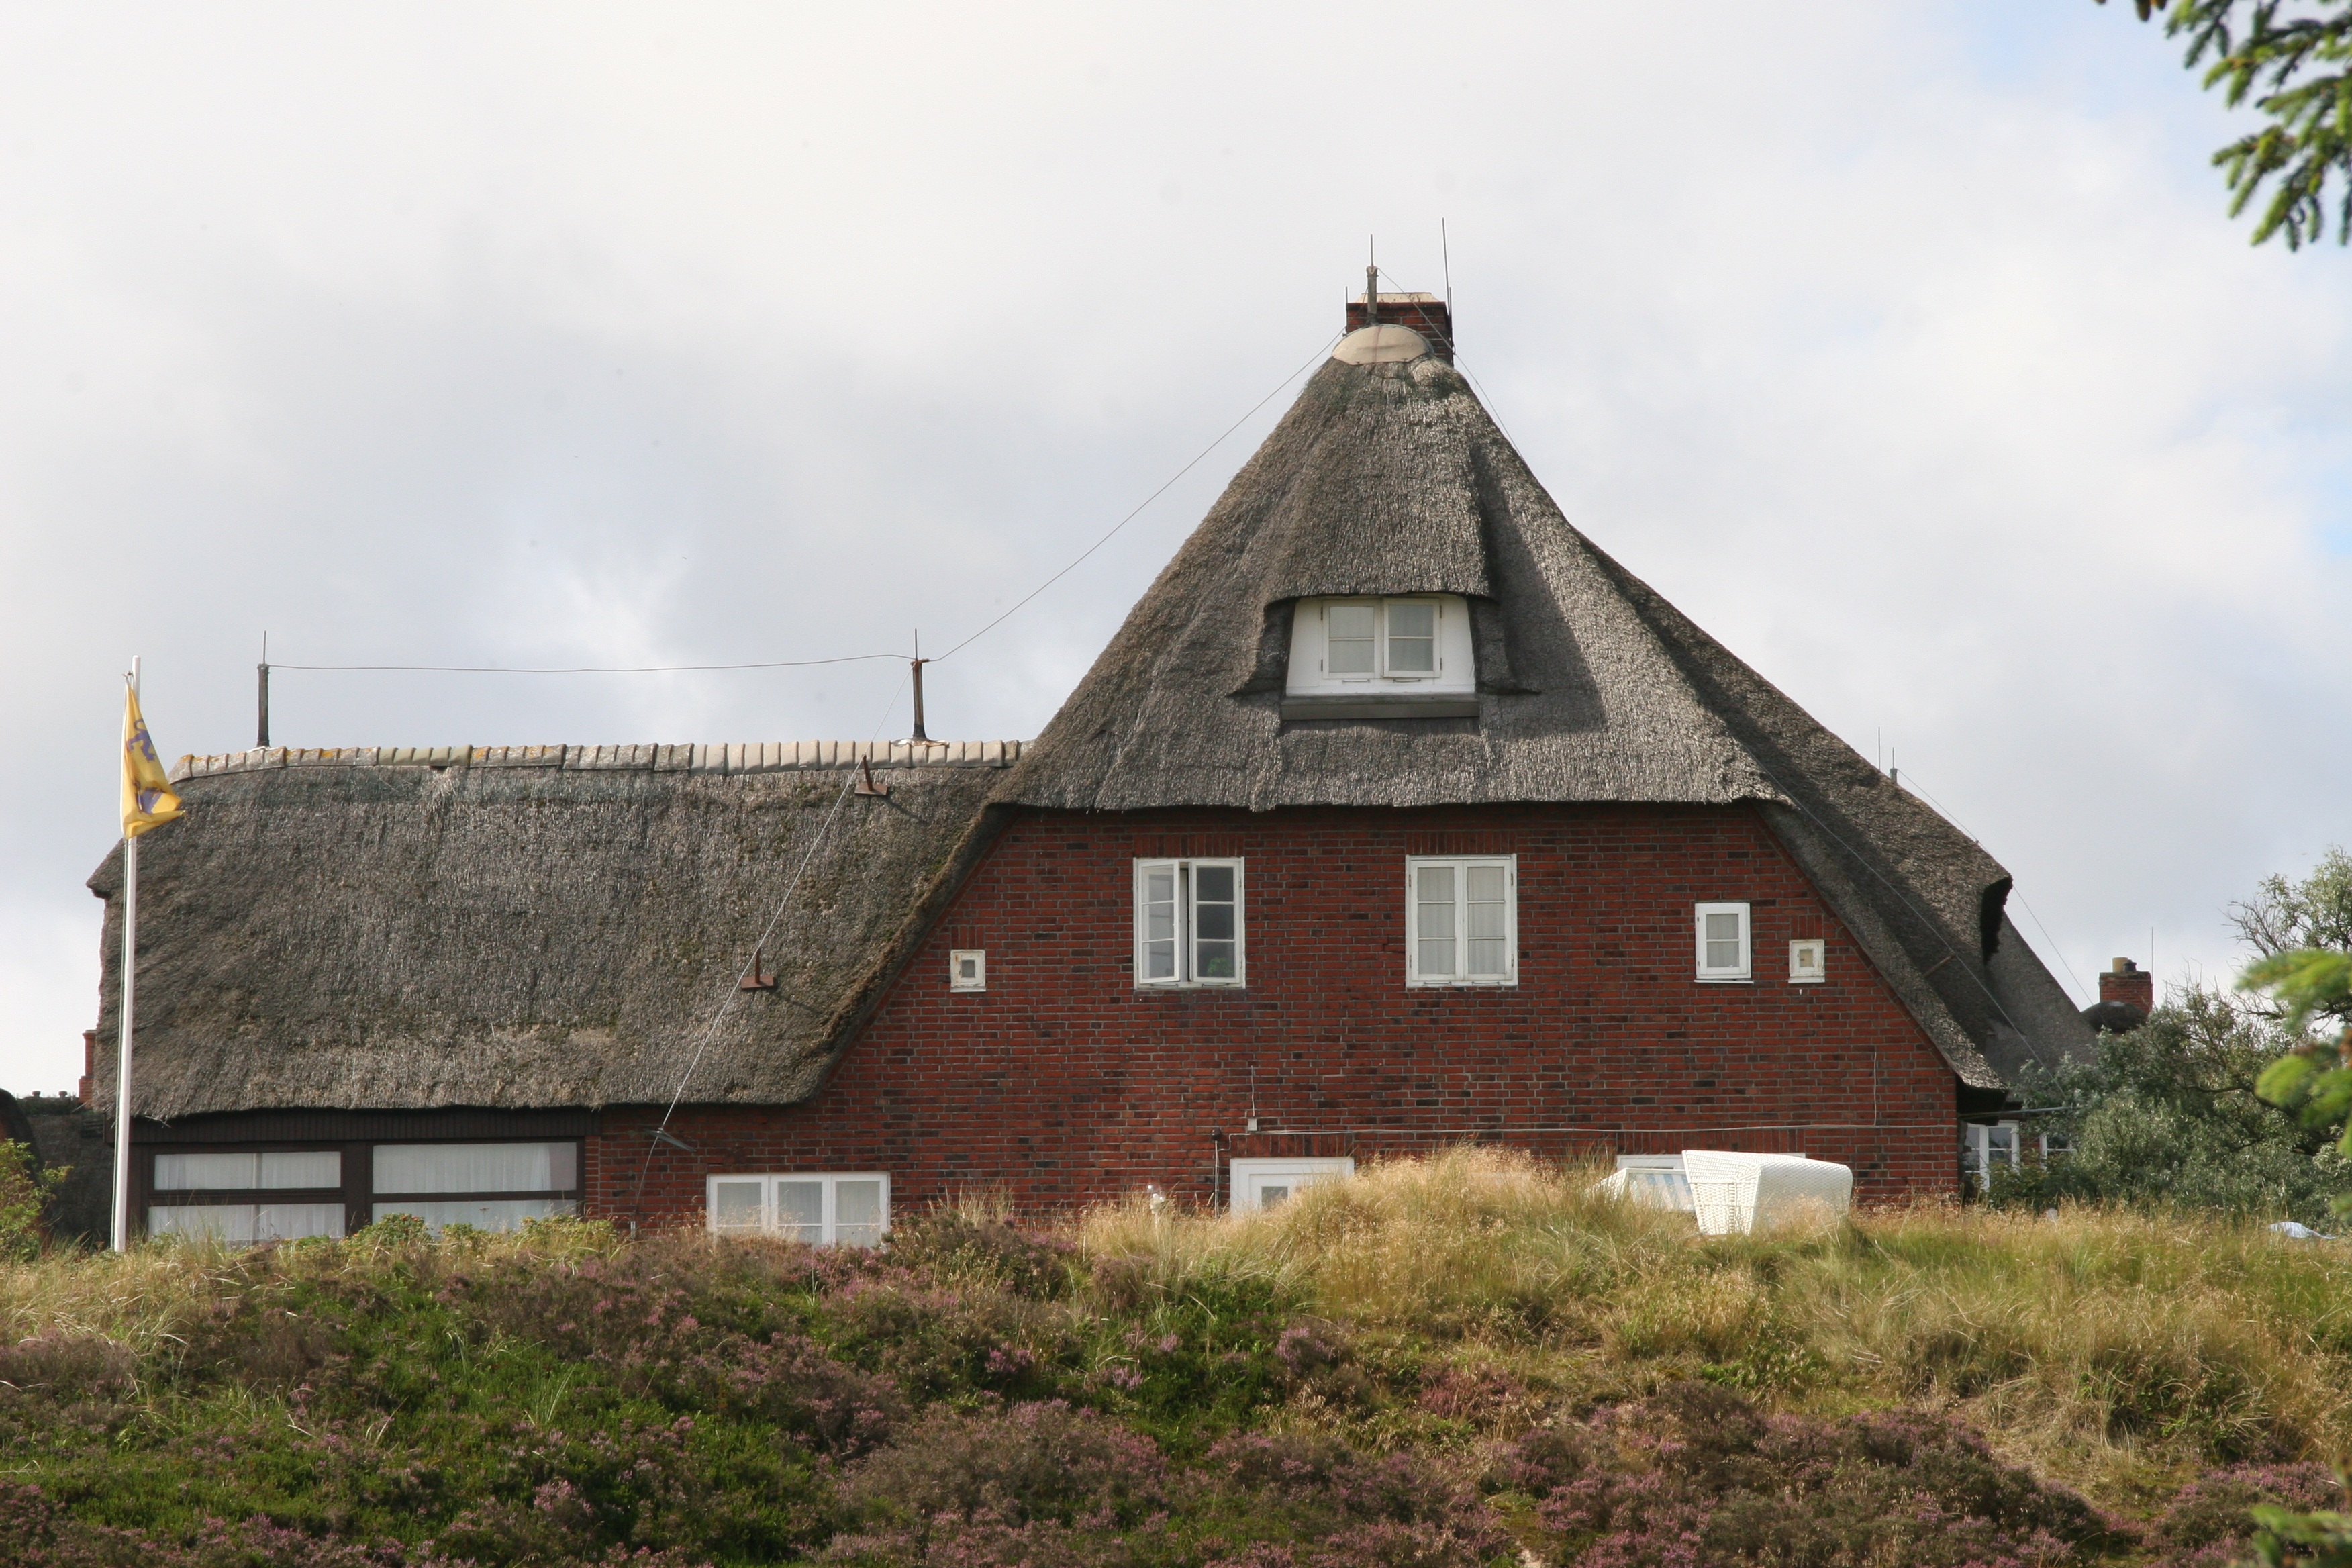
architecture, farm, house, roof, building, barn, home, reed, tower, cottage, property, church, chapel, thatched roof, farmhouse, estate, rural area, sylt